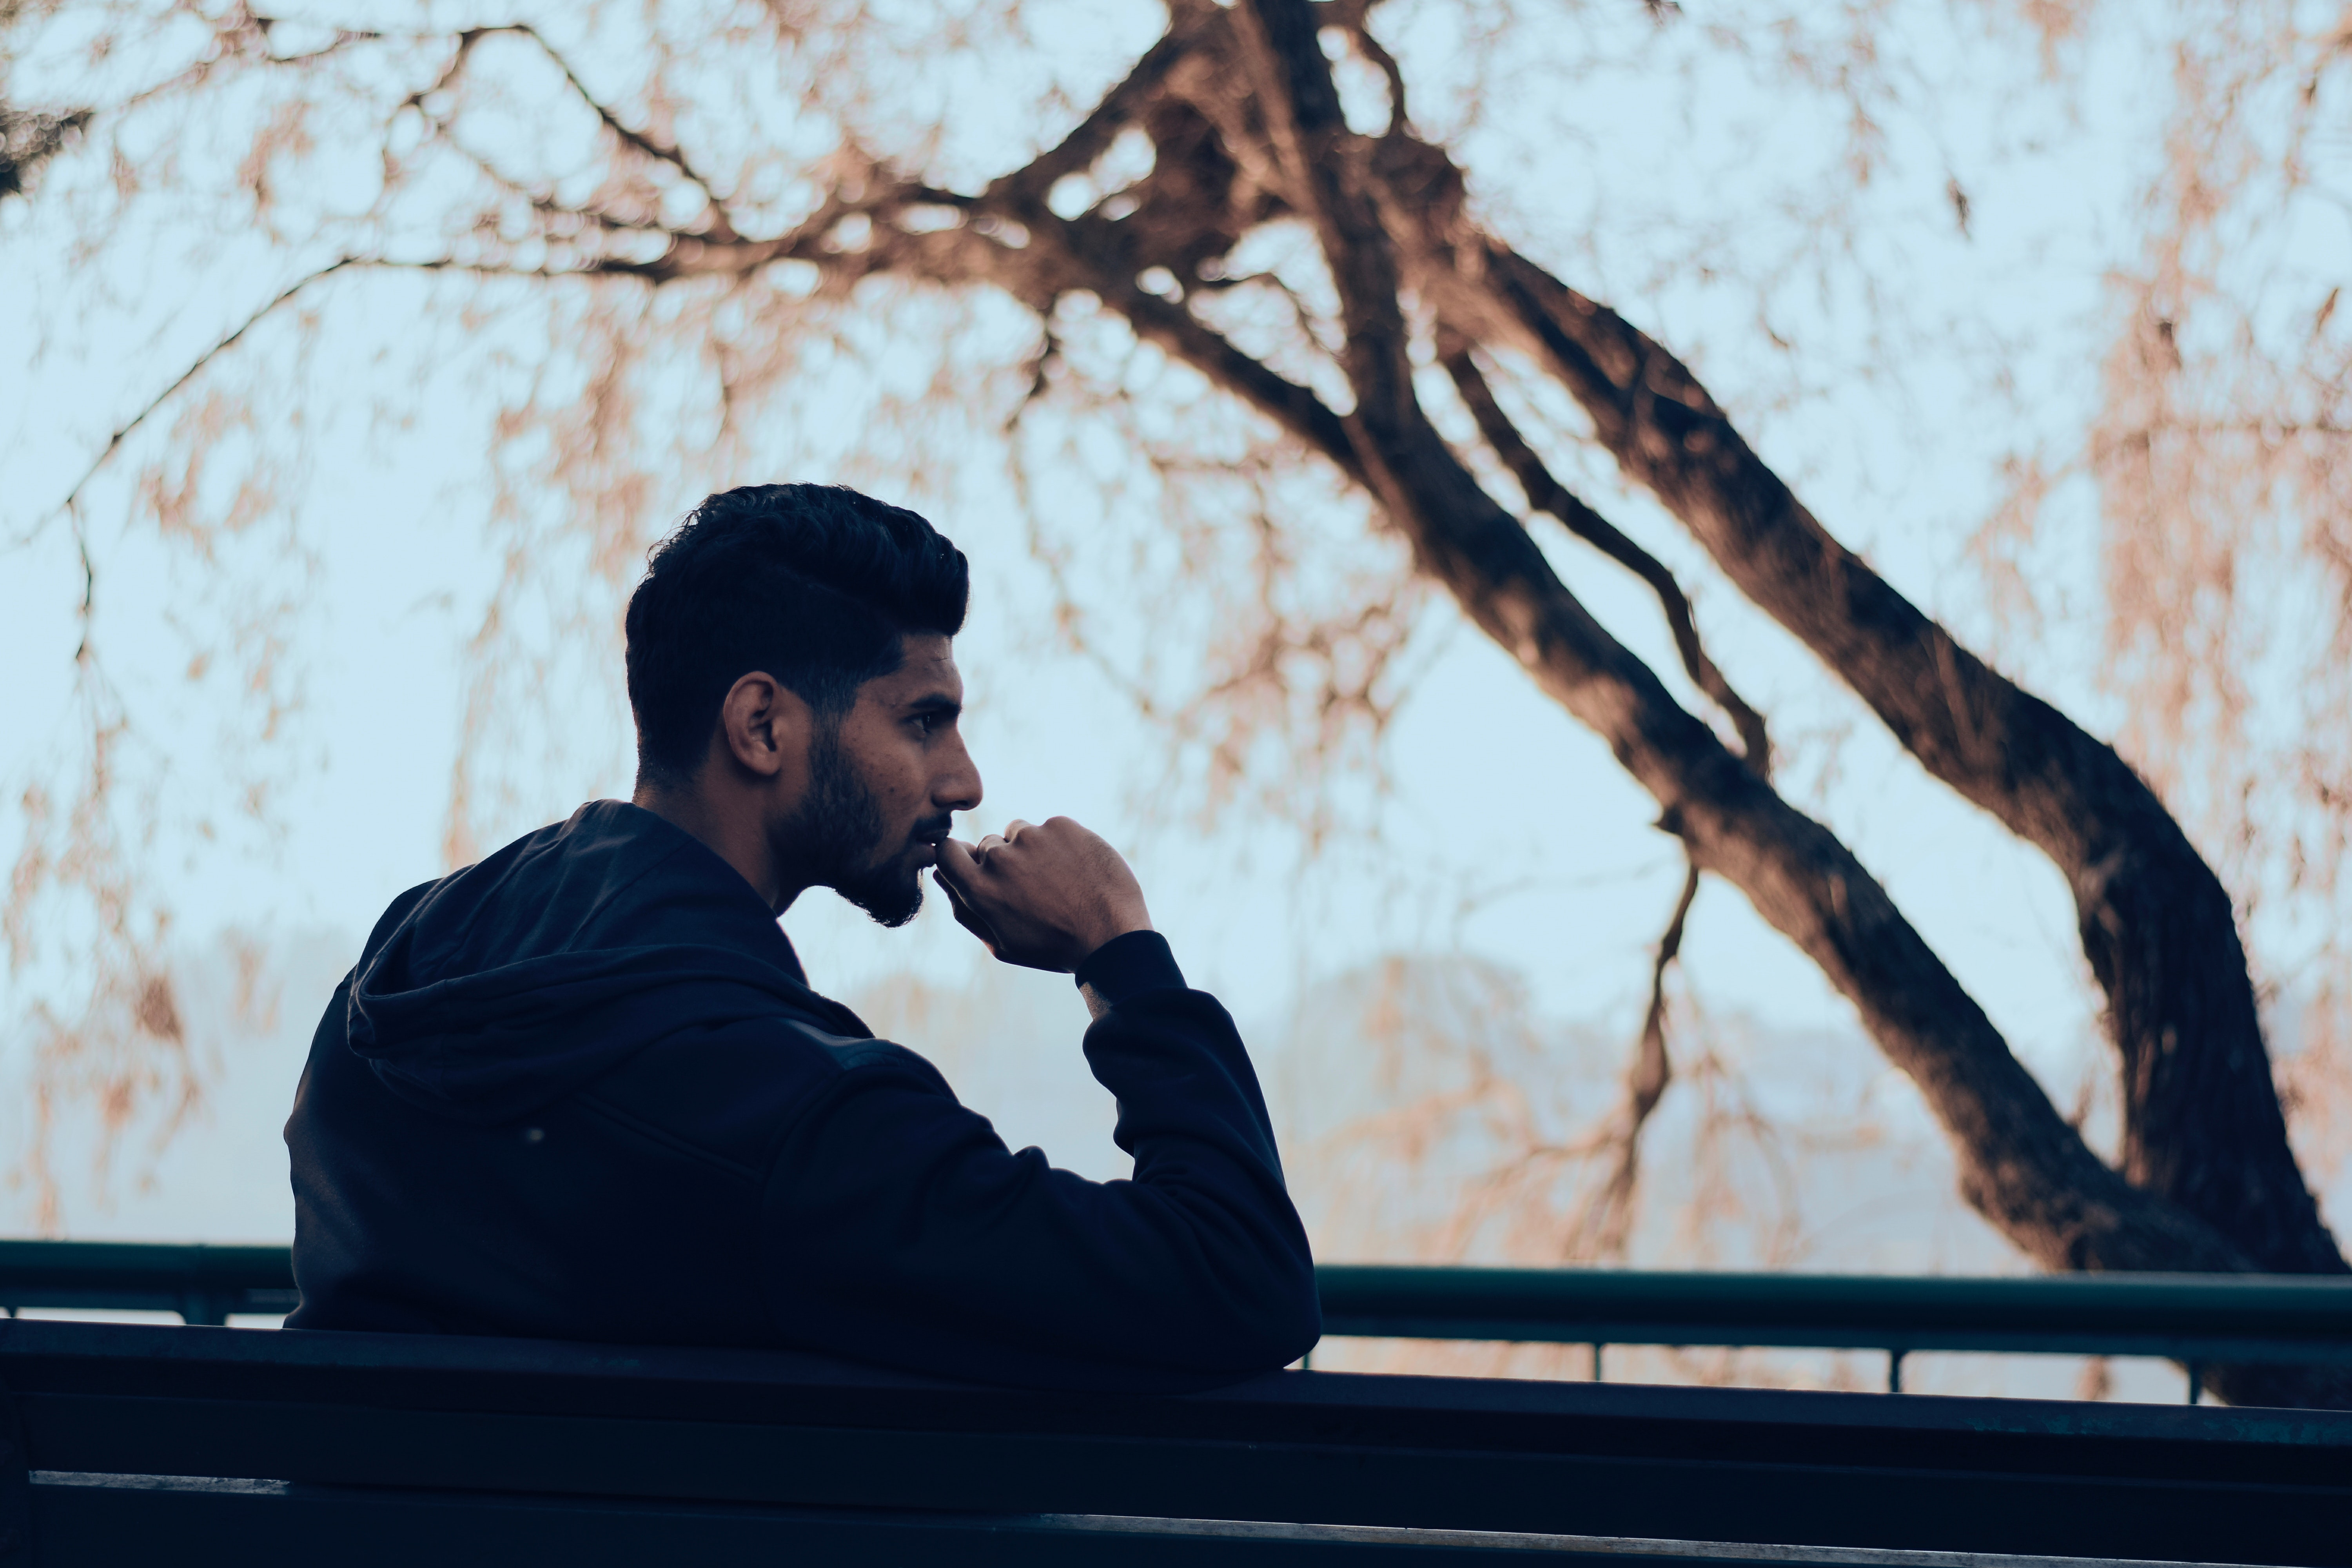
photograph, male, photography, tree, sitting, sky, girl, winter, fun, water, vacation